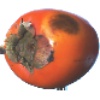
Label: Kaki 1